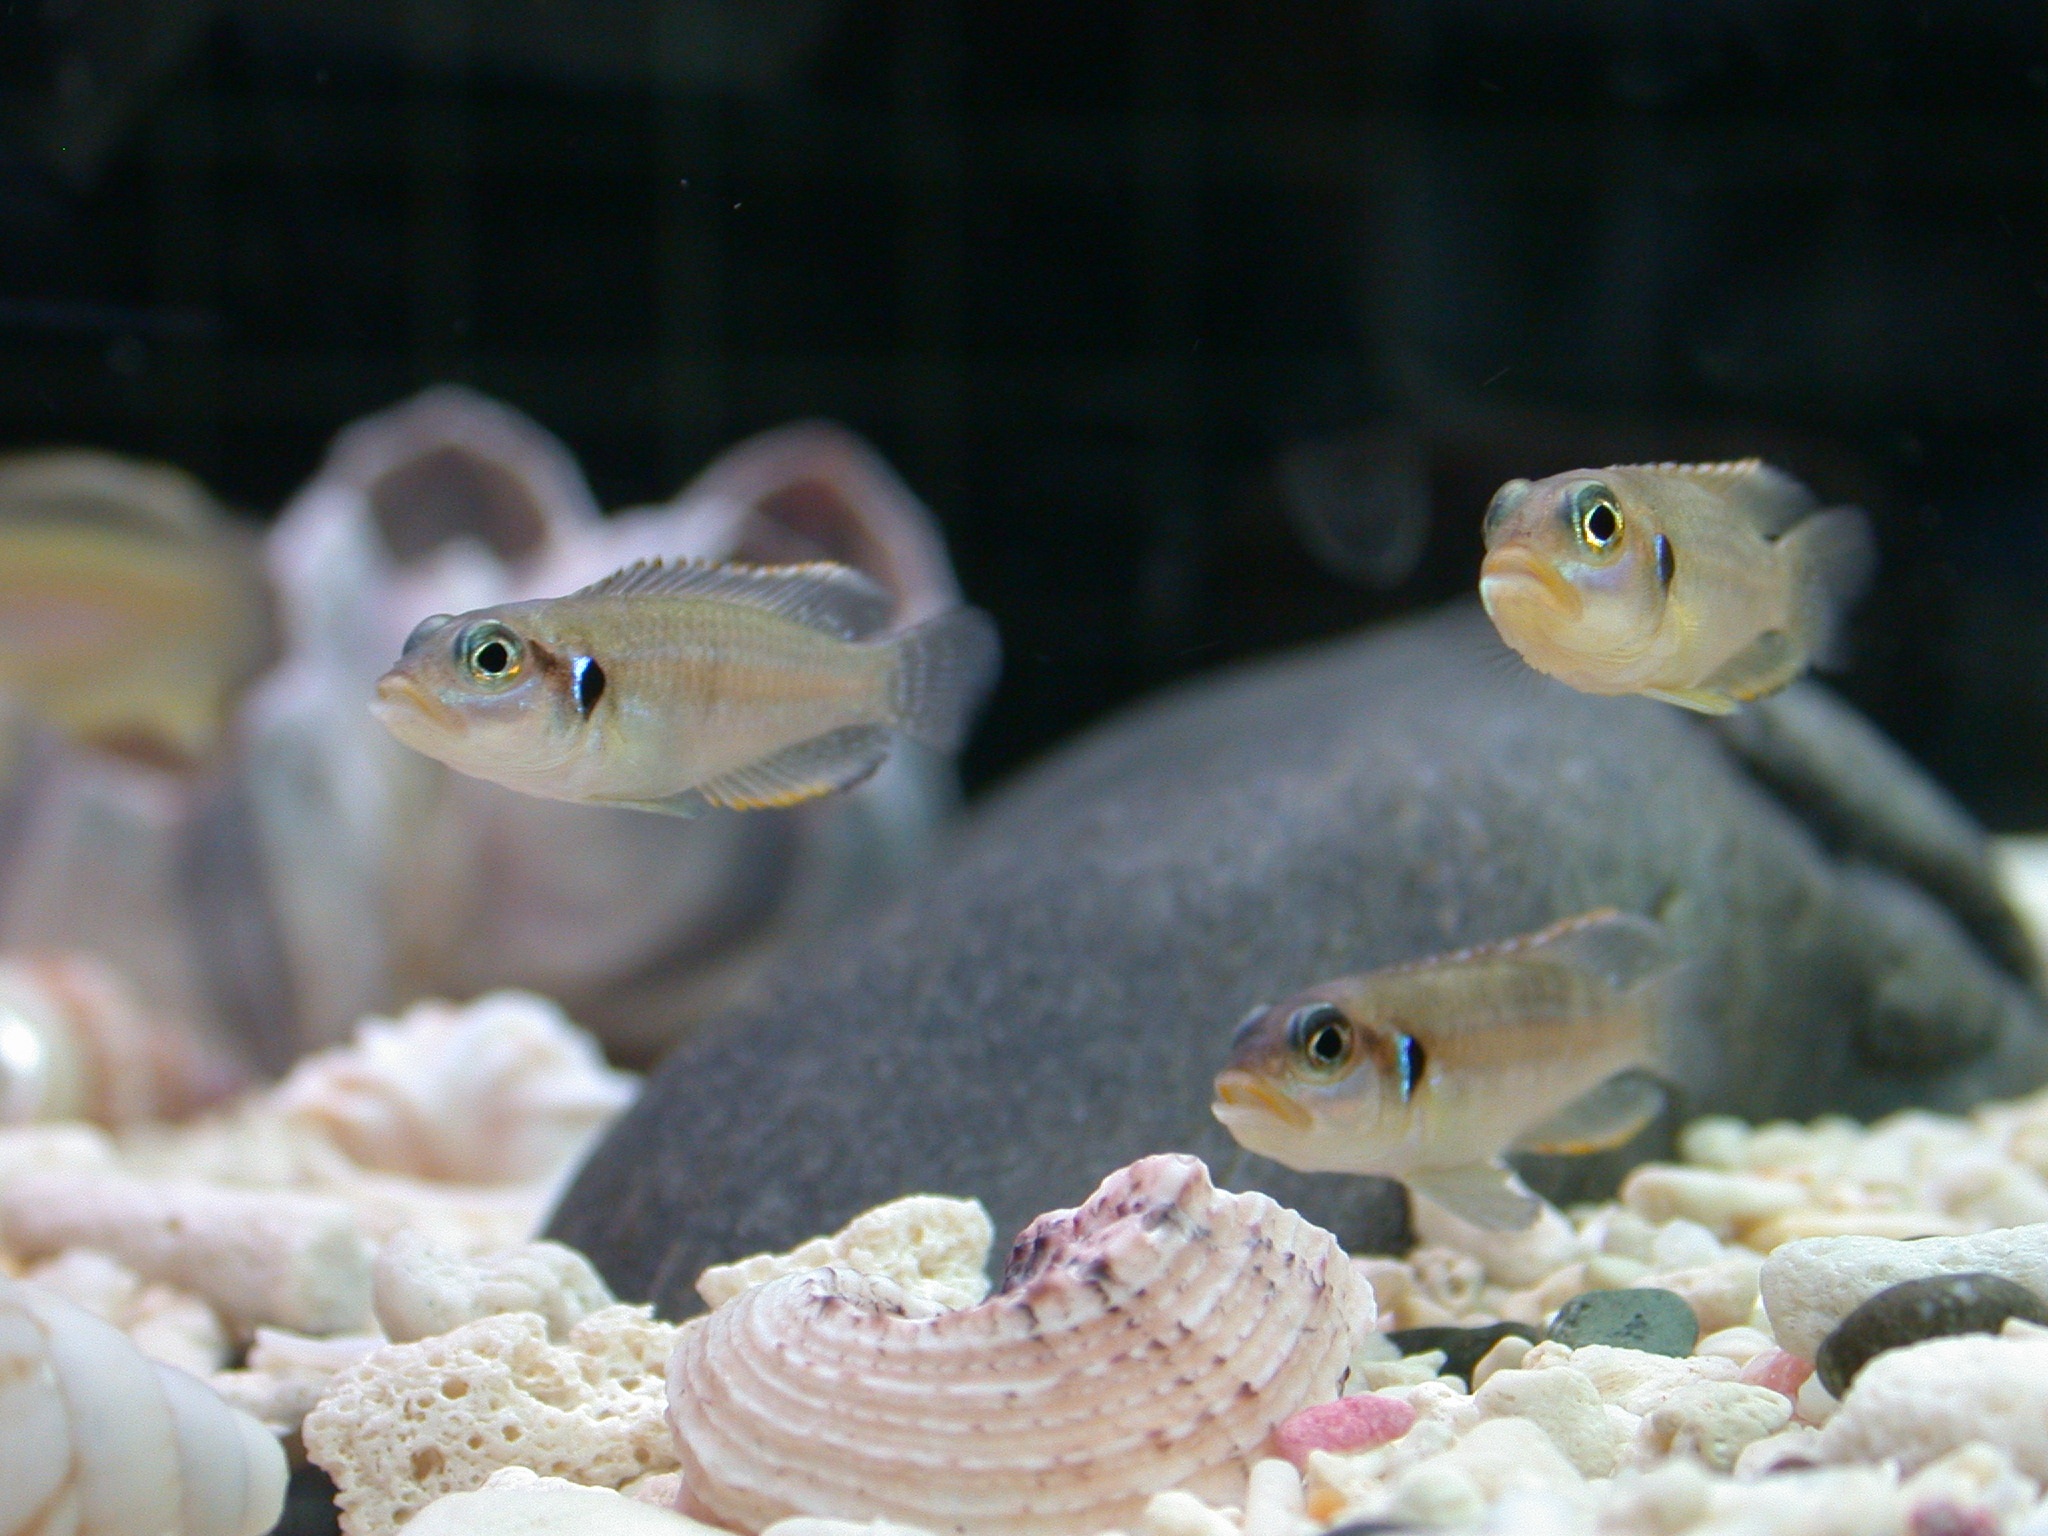
biology, amphibian, fish, fauna, shell, aquarium, vertebrate, tropical fish, fish tank, marine biology, pomacentridae, tooth ohselra